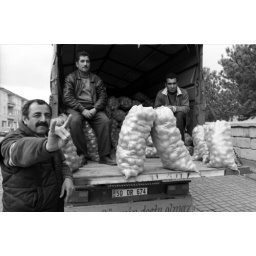
some men selling bags of potatoes from the back of a truck in Urgup, Turkey.